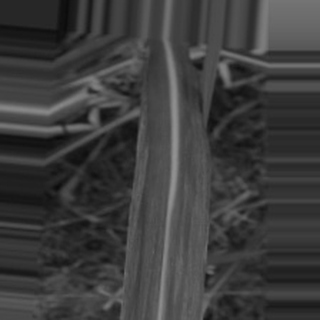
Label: sugarcane_bacterial_blight